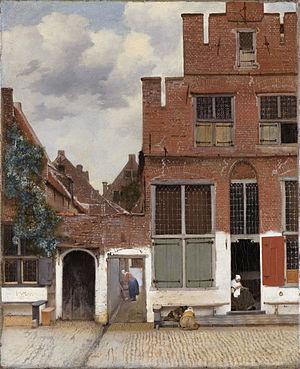
Delft est une ville et commune de la province néerlandaise de Hollande-Méridionale. Comptant 103 601 habitants au 1ᵉʳ janvier 2020, elle est située entre La Haye et Rotterdam, le long du canal du Rhin à la Schie, dans la conurbation de la Randstad.